Perception (video game)

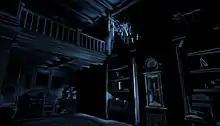
The ringing of a grandfather clock makes the environment visible due to Cassie's echolocation.

"Perception" is a first-person horror-themed adventure video game in which the player assumes the role of Cassie Thornton, a blind woman who navigates a mansion through means of echolocation. This skill allows sounds such as Cassie's footsteps, dripping water, or flowing wind allow the player to catch a glimpse of their surroundings. Through use of echolocation, the player must explore the environment to examine objects and unravel the game's story. The player also has a cane which they can tap to provide a complete view of any given room. If the player taps too much, the game's antagonist haunting the establishment, known as the Presence, may kill them. The Presence cannot be killed directly, and has been compared to the enemies in other horror games such as "" (2010), "Outlast" (2013) and "" (2014). Cassie also has a cell phone which the player can use to send pictures and text to an operator who can describe the content to them.